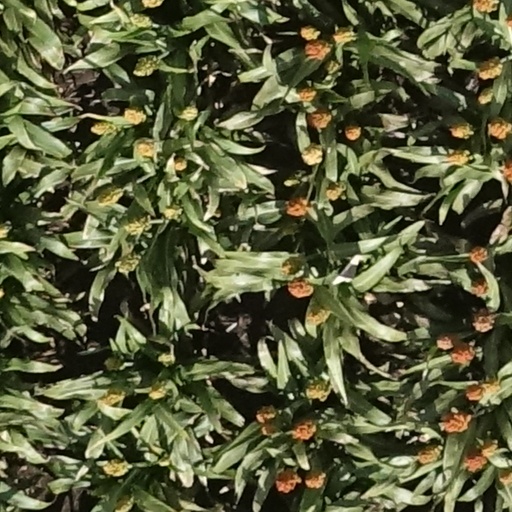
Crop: sorghum